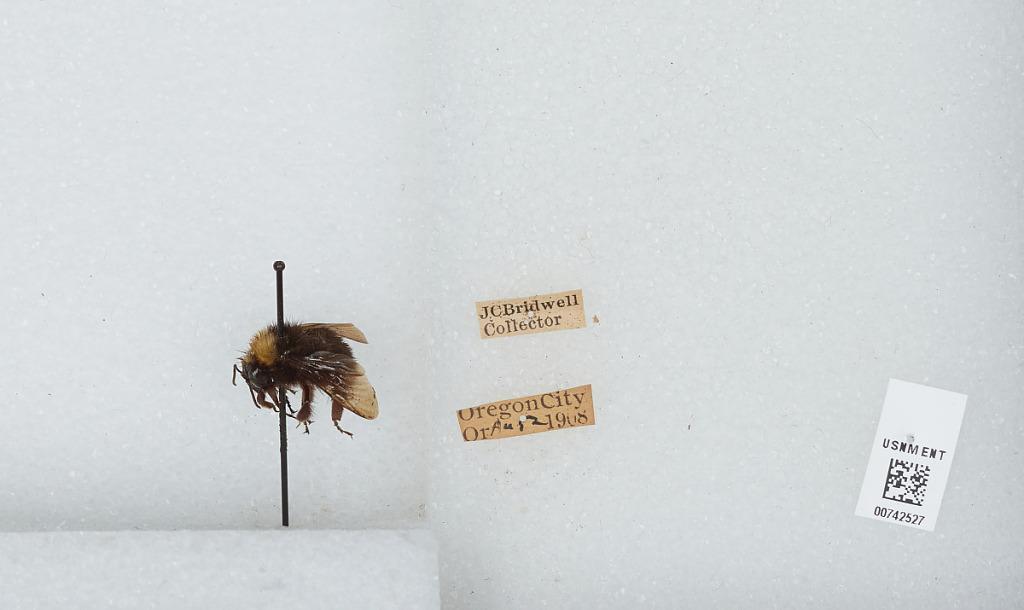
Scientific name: Bombus (Fervidobombus) californicus Smith
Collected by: J. Bridwell
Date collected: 1908-8-2
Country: United States
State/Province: Oregon
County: Clackamas
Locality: Oregon City
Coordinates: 45.3572, -122.607